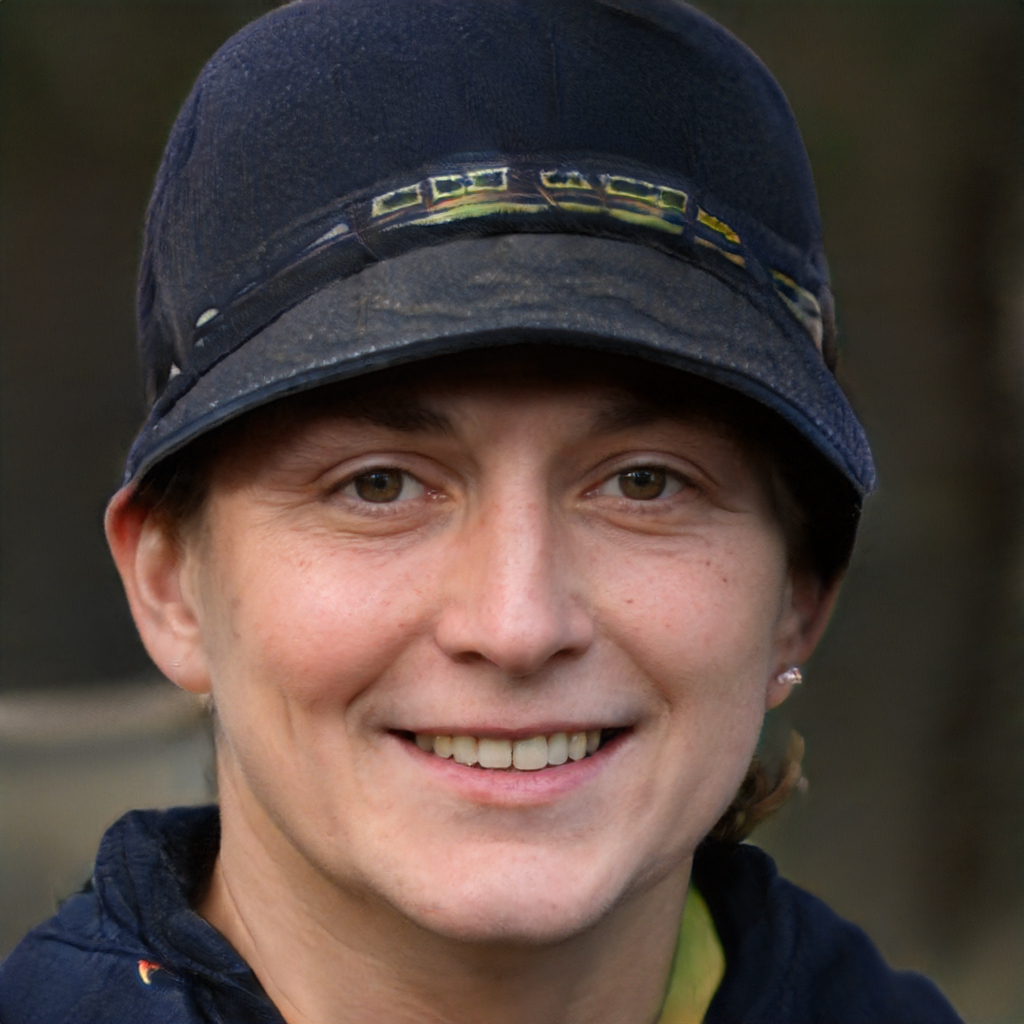
Portrait style: Real Portrait